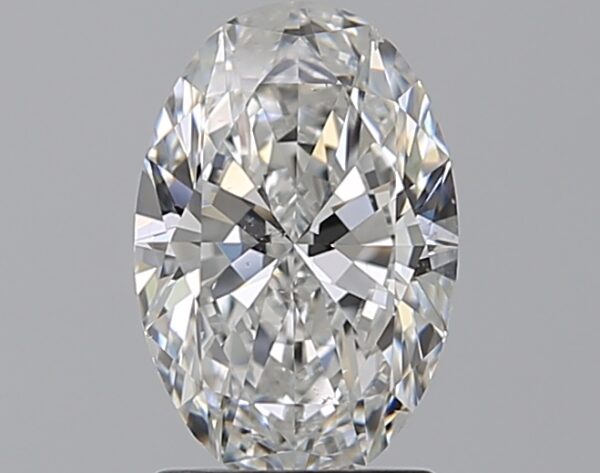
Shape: oval
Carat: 1.51
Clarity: SI1
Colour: F
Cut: EX
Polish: EX
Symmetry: EX
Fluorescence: N
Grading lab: GIA
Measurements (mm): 9.44 x 6.28 x 3.83